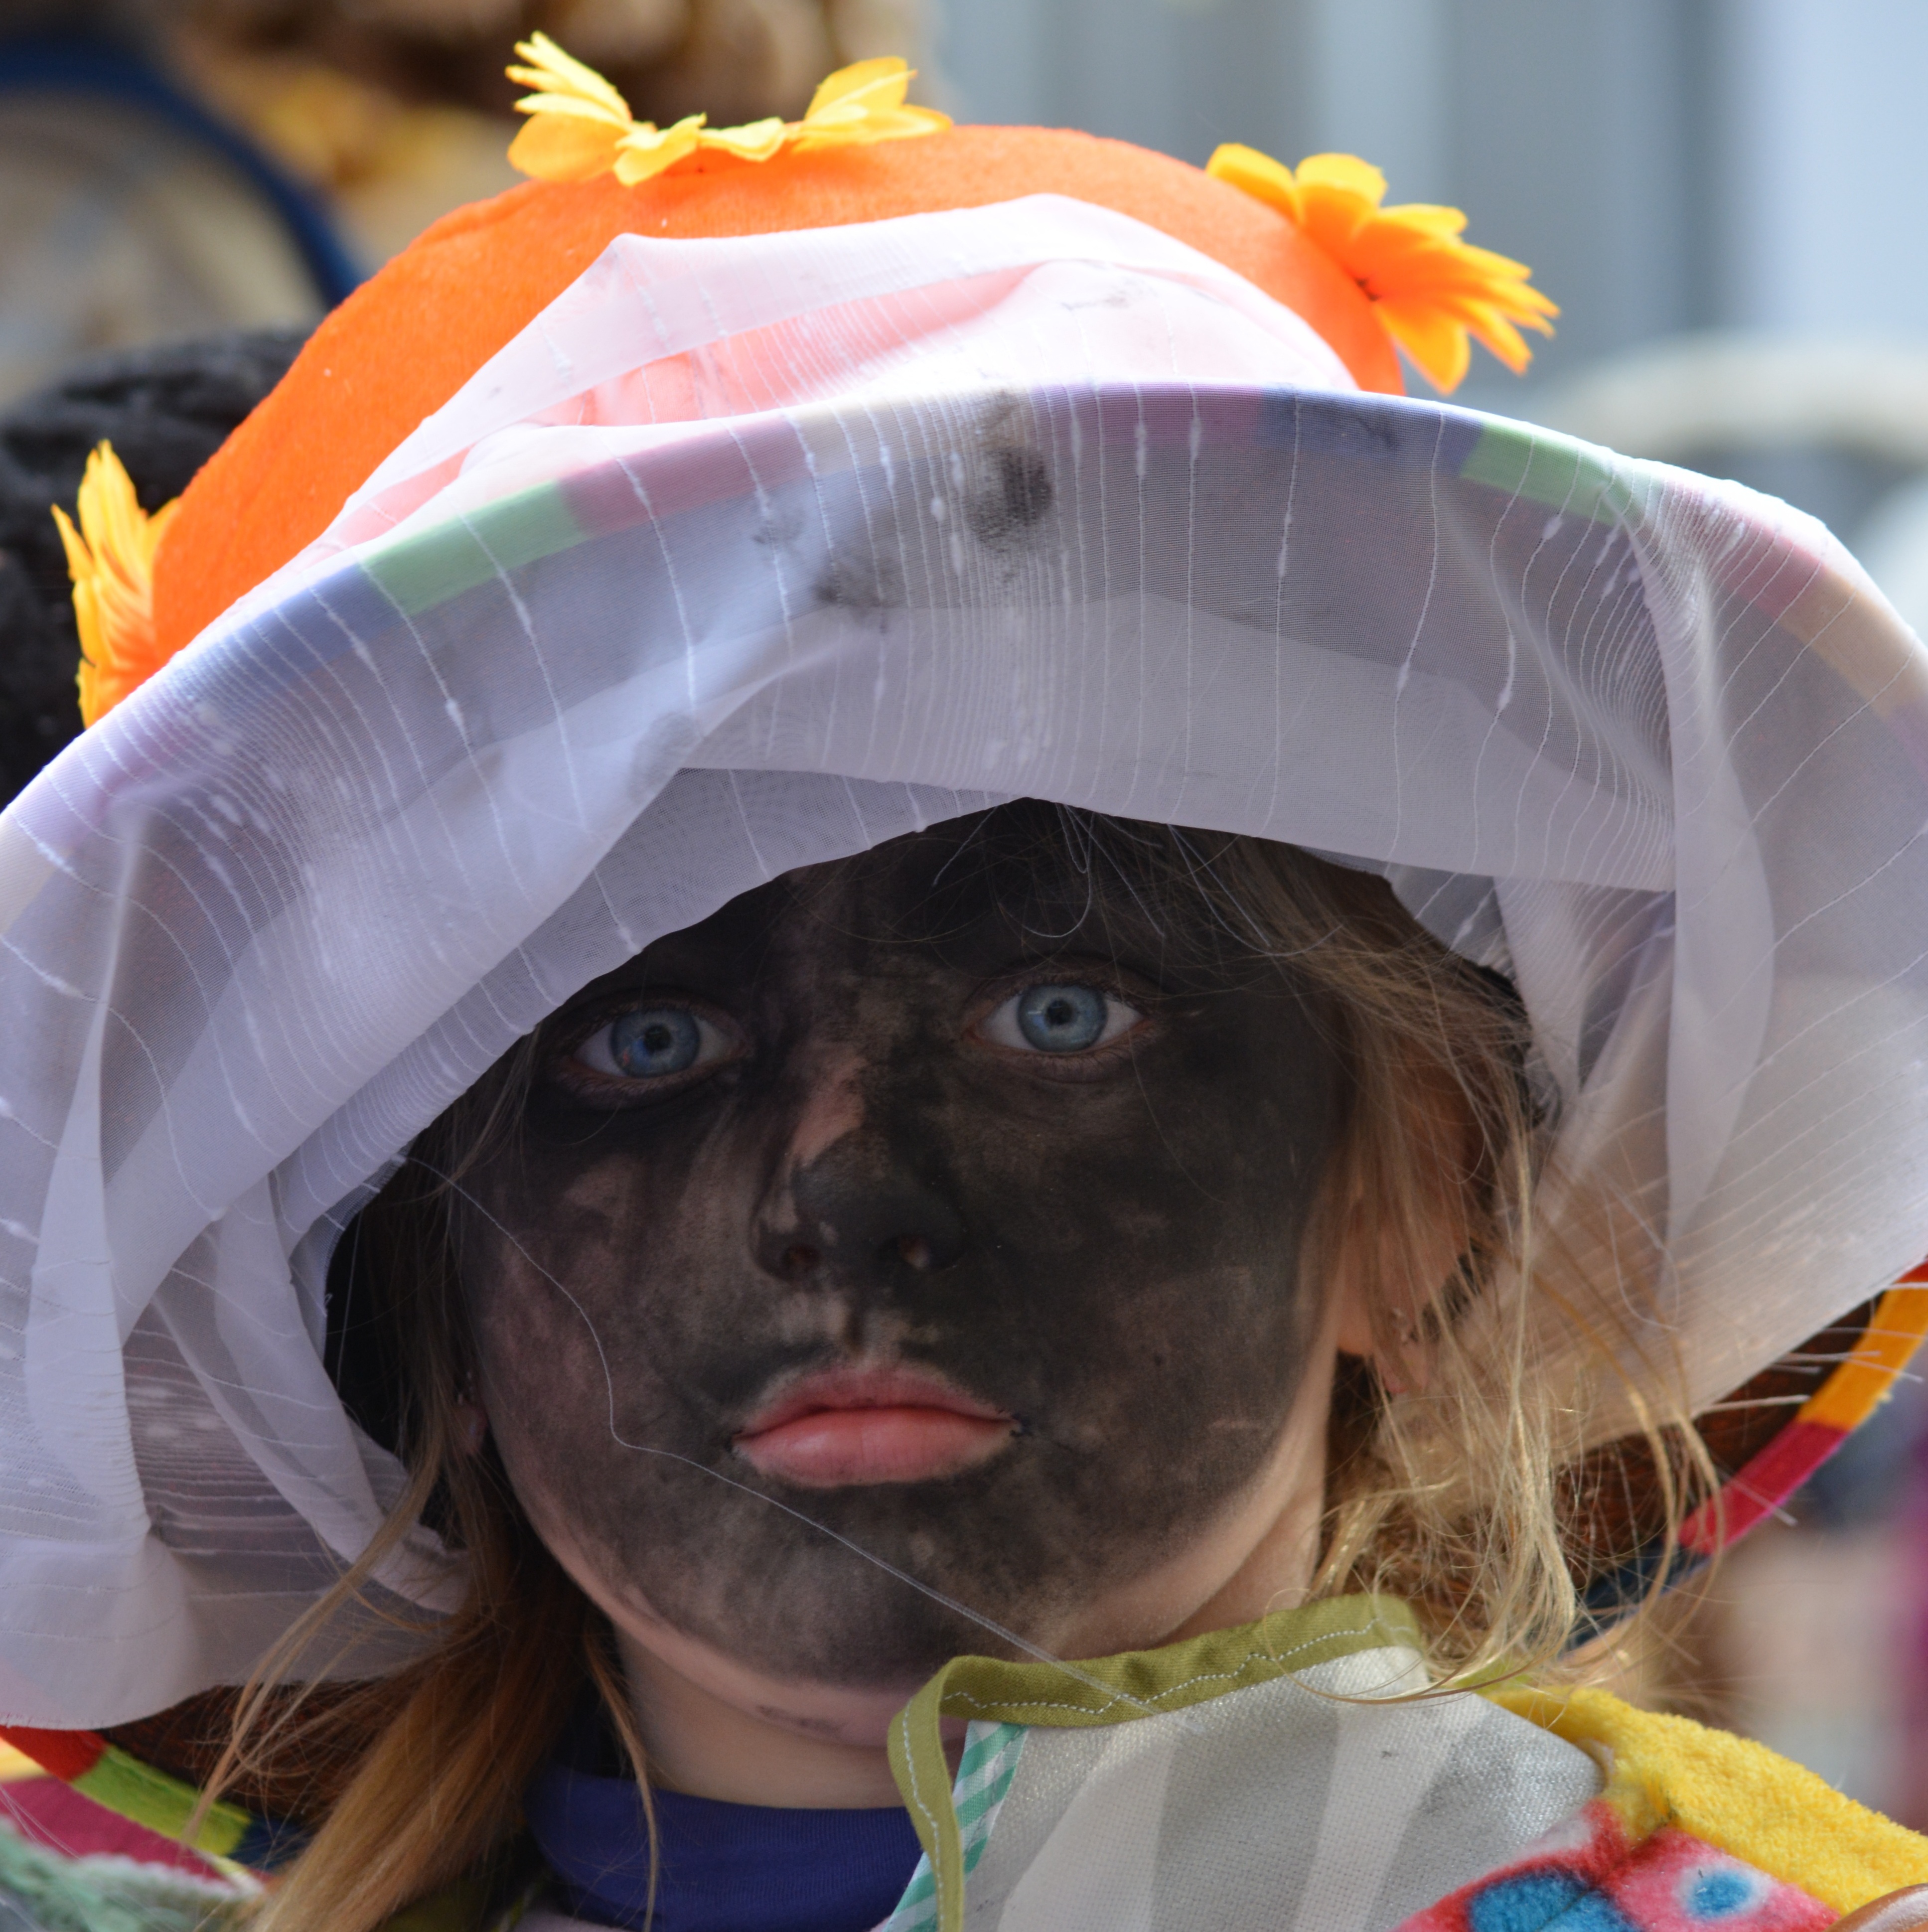
people, girl, carnival, color, child, face paint, eyes, festival, fun, head, costume, dress up